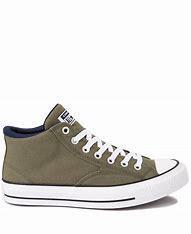
Brand: Converse
Model: Chuck Taylor Alt Star